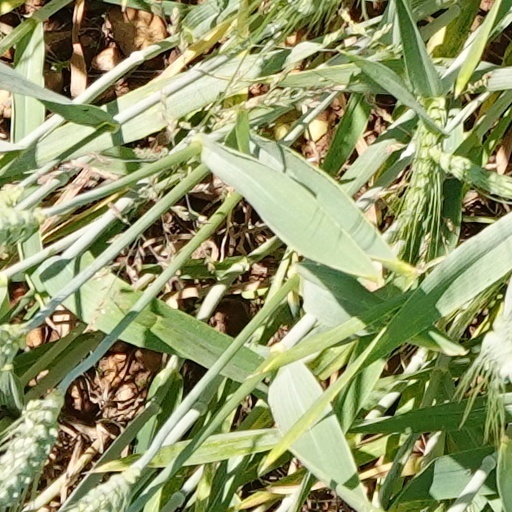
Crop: wheat